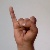
The image shows a hand gesture representing the letter 'I' in Indian Sign Language.